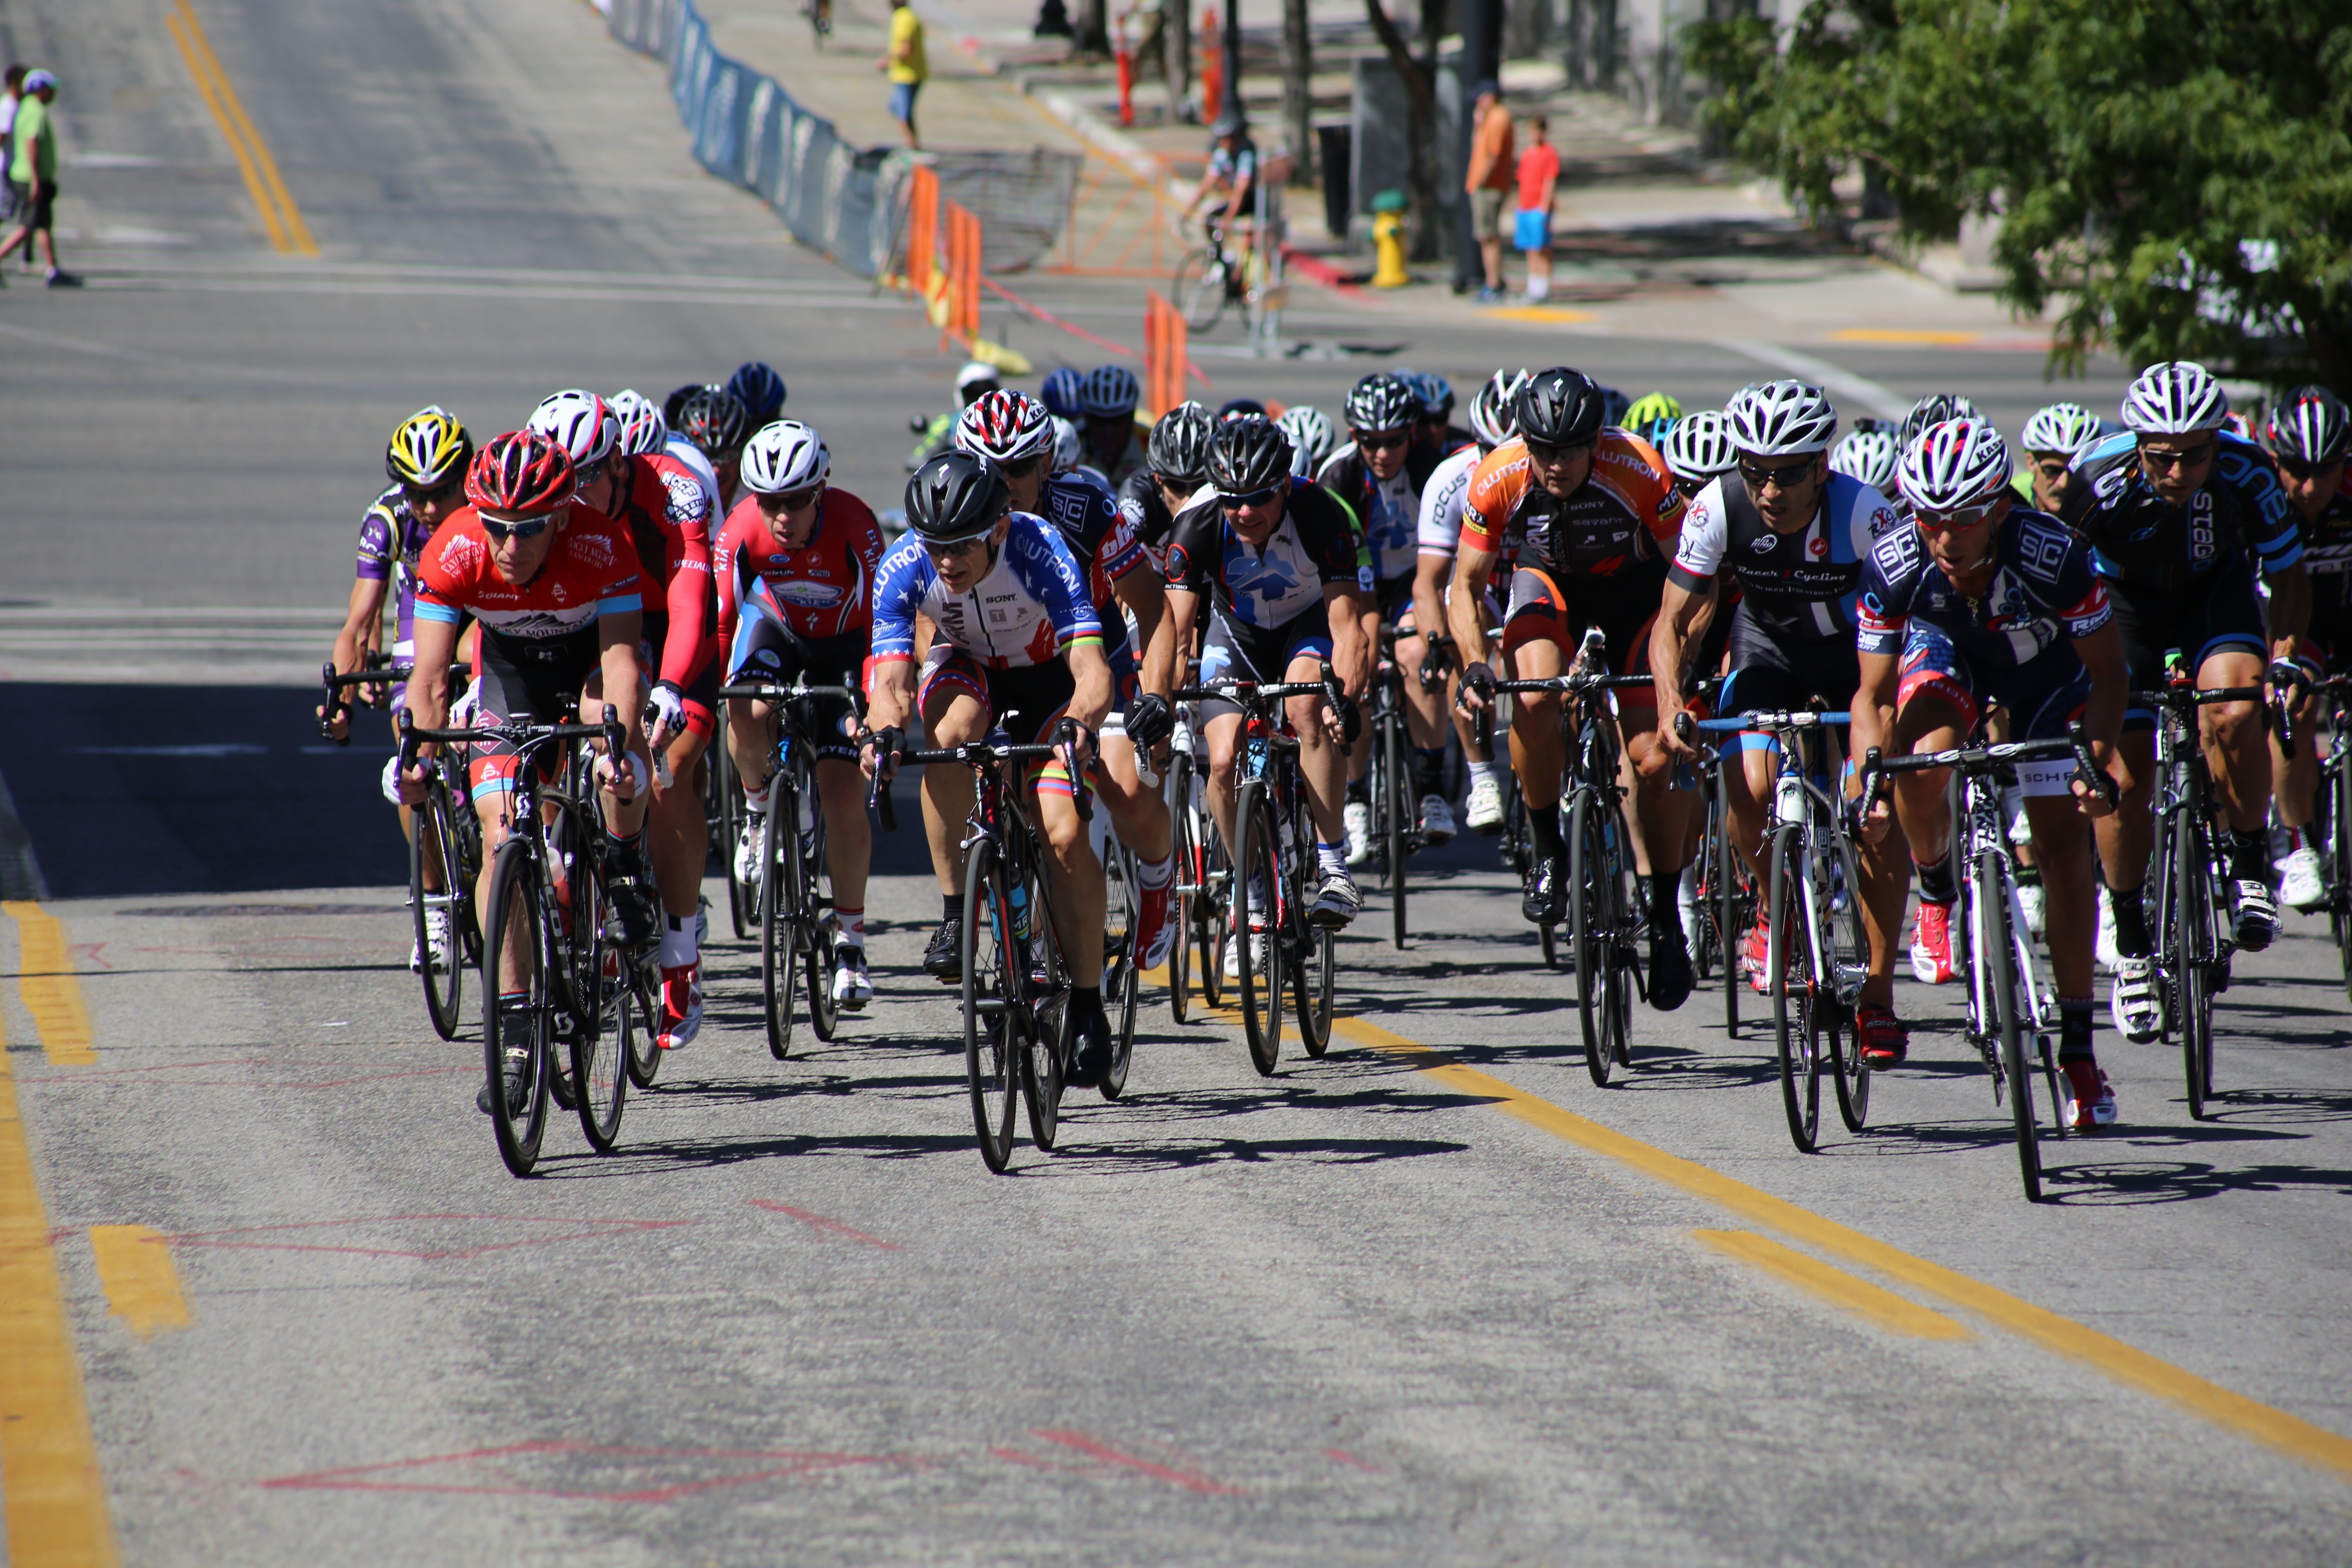
sport, bicycle, bike, recreation, cyclist, vehicle, action, sports equipment, bike race, outdoors, cycling, race, competition, sports, racing, bikers, event, racing cyclists, road cycling, outdoor recreation, cycle sport, bicycle racing, road bicycle, endurance sports, racing bicycle, road bicycle racing, duathlon, keirin, bike racers